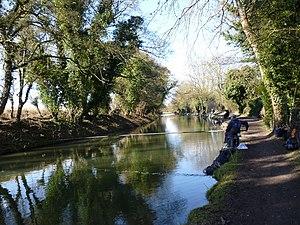
Le canal Kennet et Avon est une voie d'eau dans le sud de l'Angleterre d’une longueur totale de 140 km, composé de deux longueurs de rivière navigable reliées par un canal. Le nom est couramment utilisé pour désigner toute la longueur de la voie navigable et non pas uniquement la section centrale du canal. De Bristol à Bath, la voie navigable suit le cours naturel de la rivière Avon, avant que le canal ne la relie à la Kennet à Newbury, et de là à Reading sur la Tamise. En tout, la voie navigable compte plus de 100 écluses.